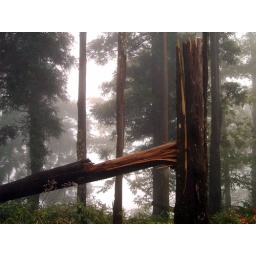
Dump tree in the fog forest